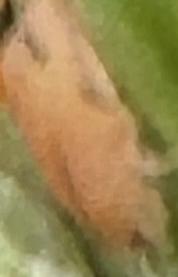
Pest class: english_grain_aphid